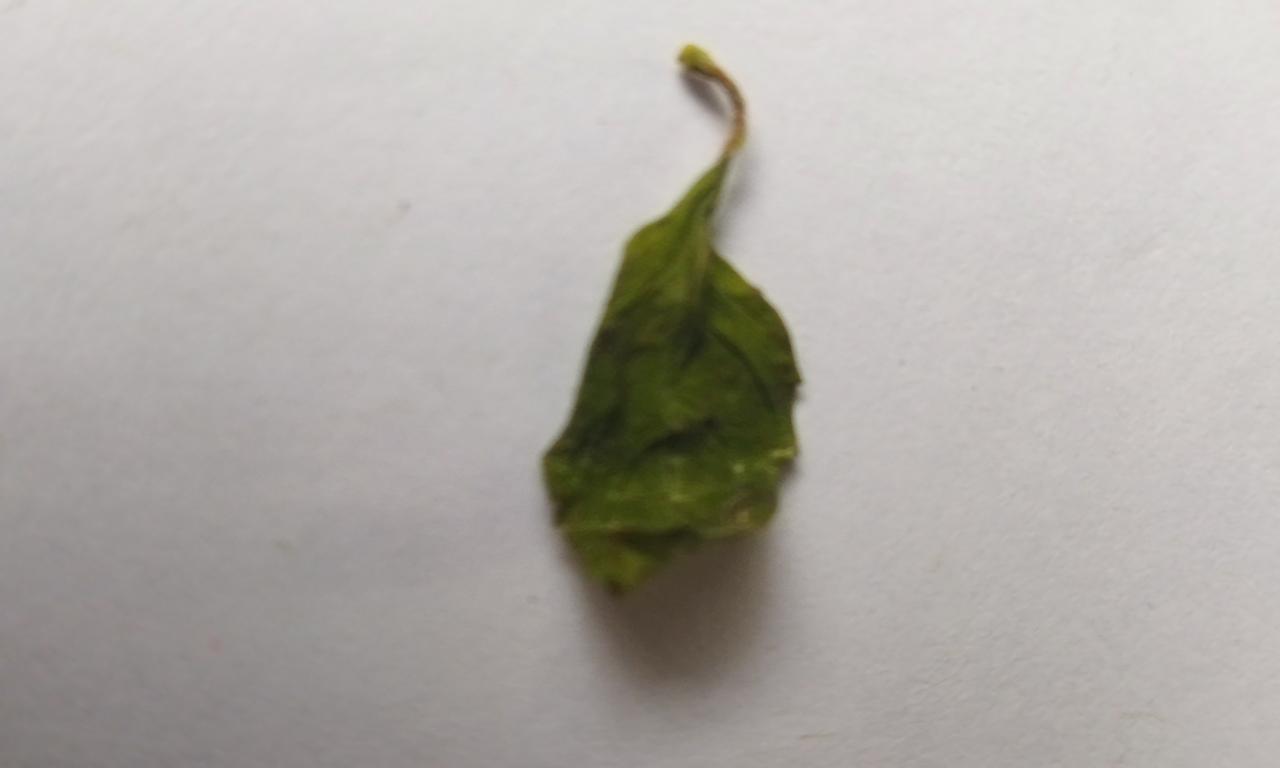
Label: Dried